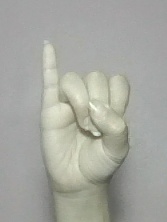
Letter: meem